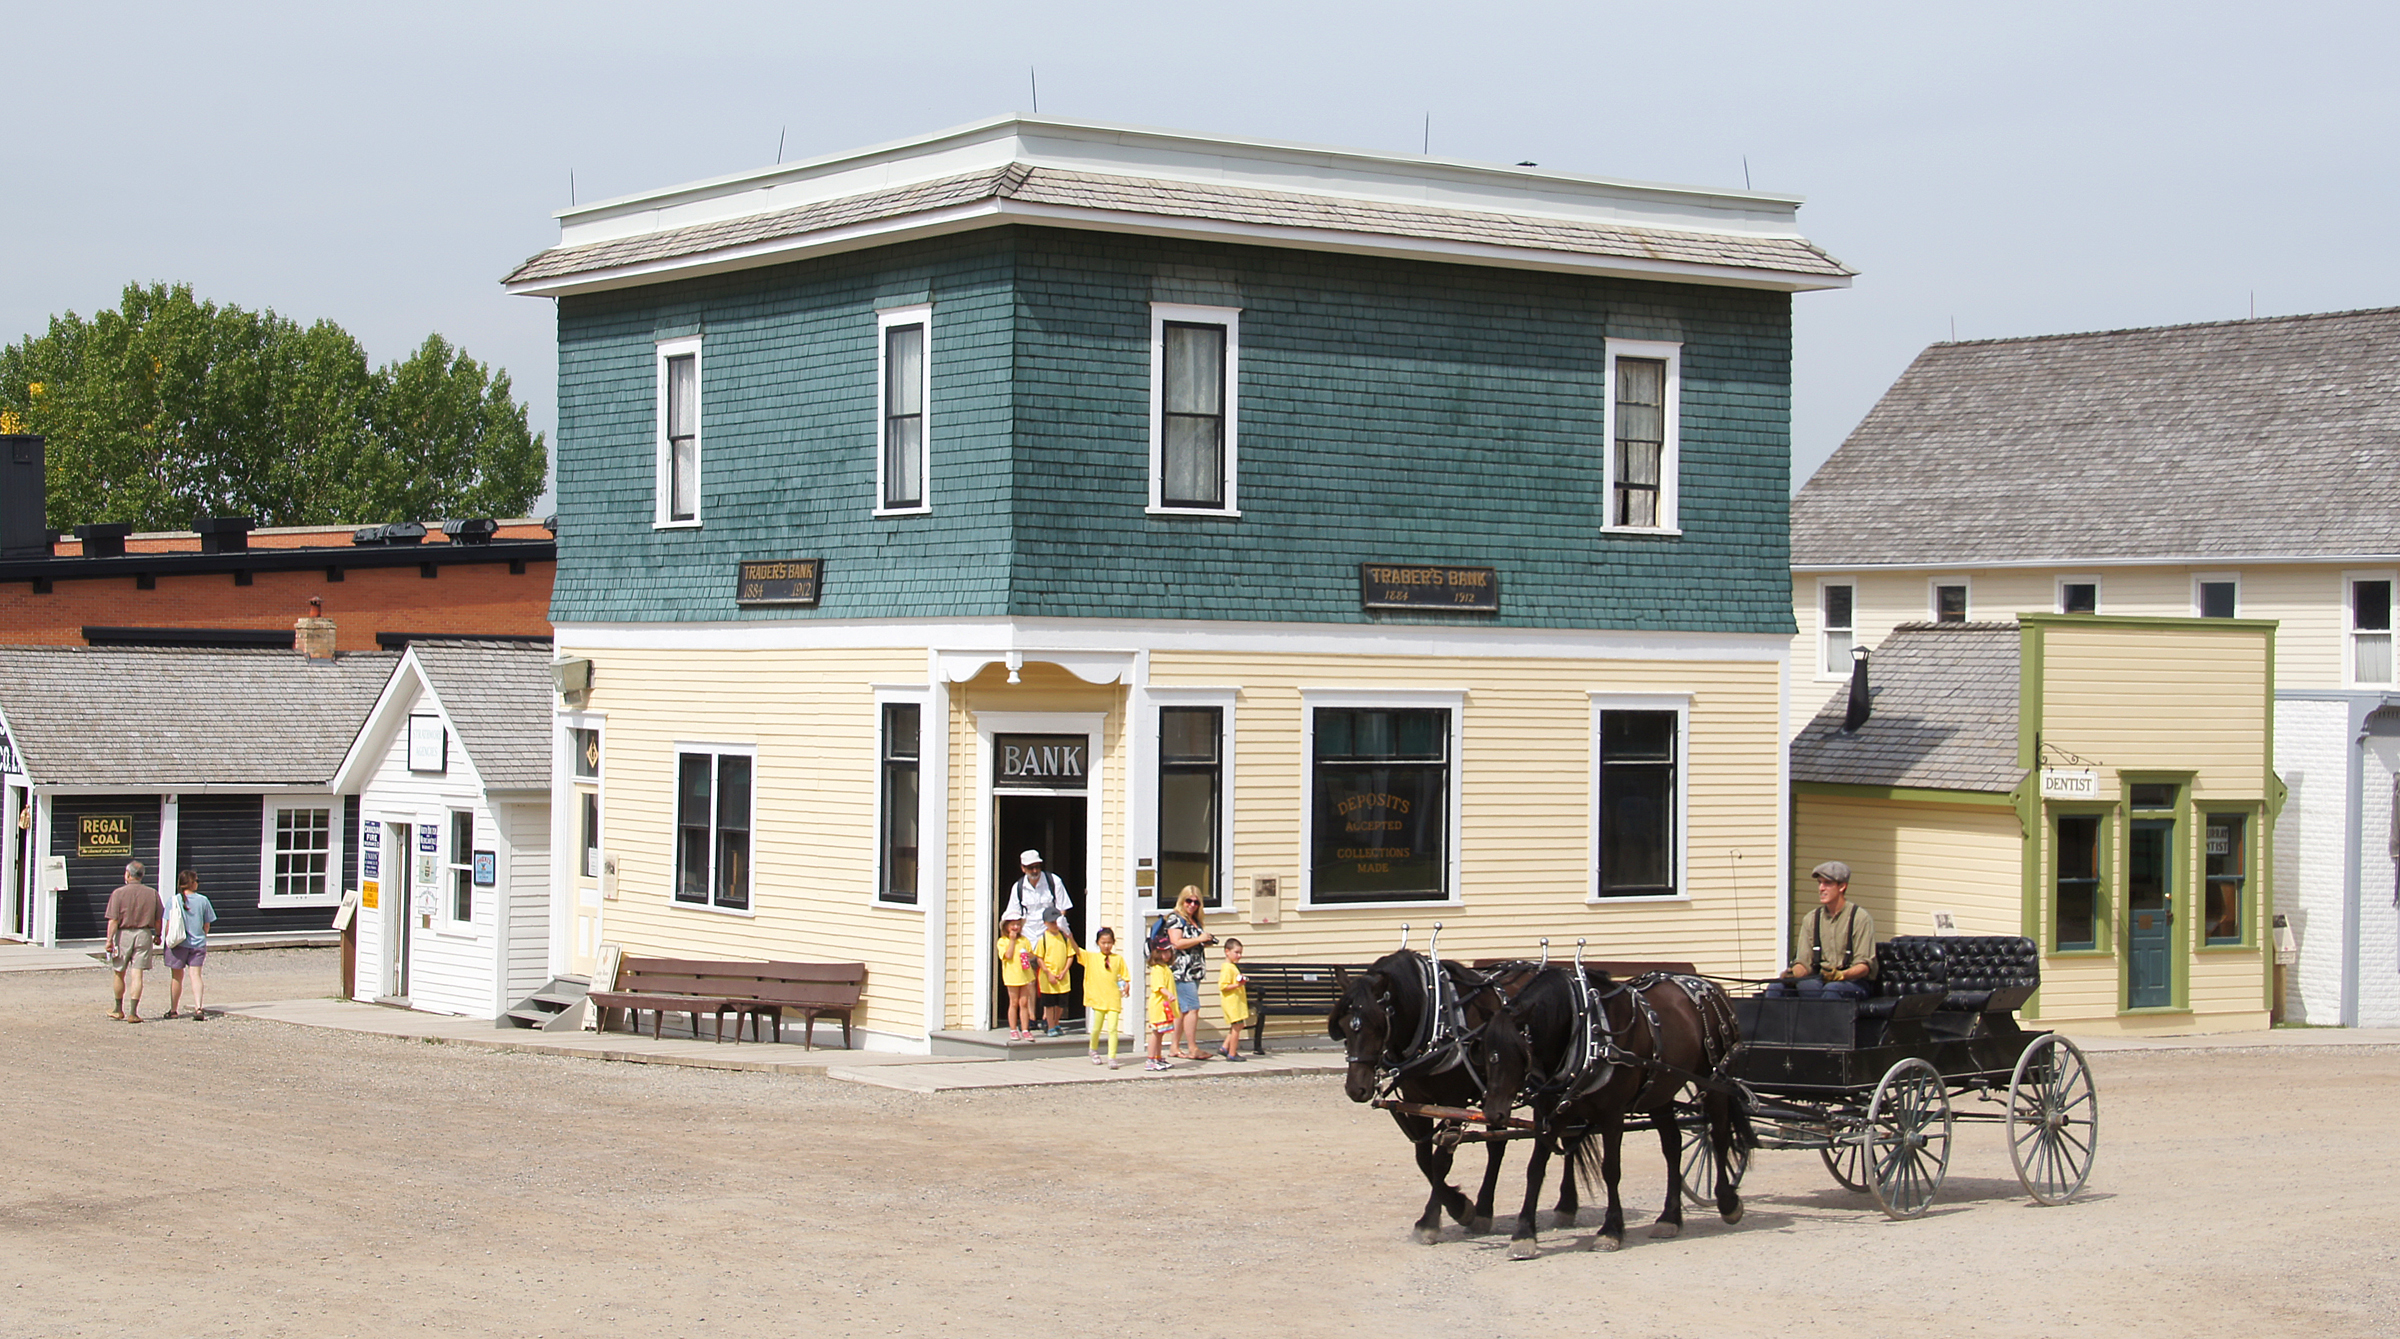
house, town, building, home, vehicle, museum, canada, oldcars, estate, calgary, heritageparkcalgary, alberta, horsedrawncarriage, calgarysightseeing, oldbuses, earlytransport, heritagepark, historicalvillage, oldstreetscene, thingstodoincalgary, residential area